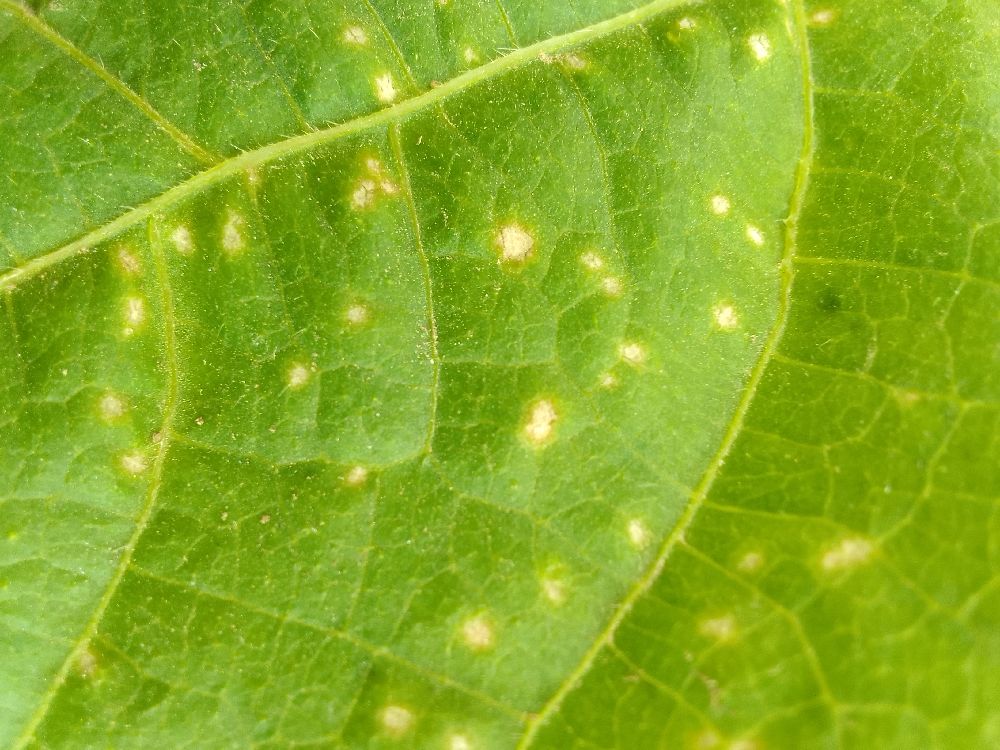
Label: rust